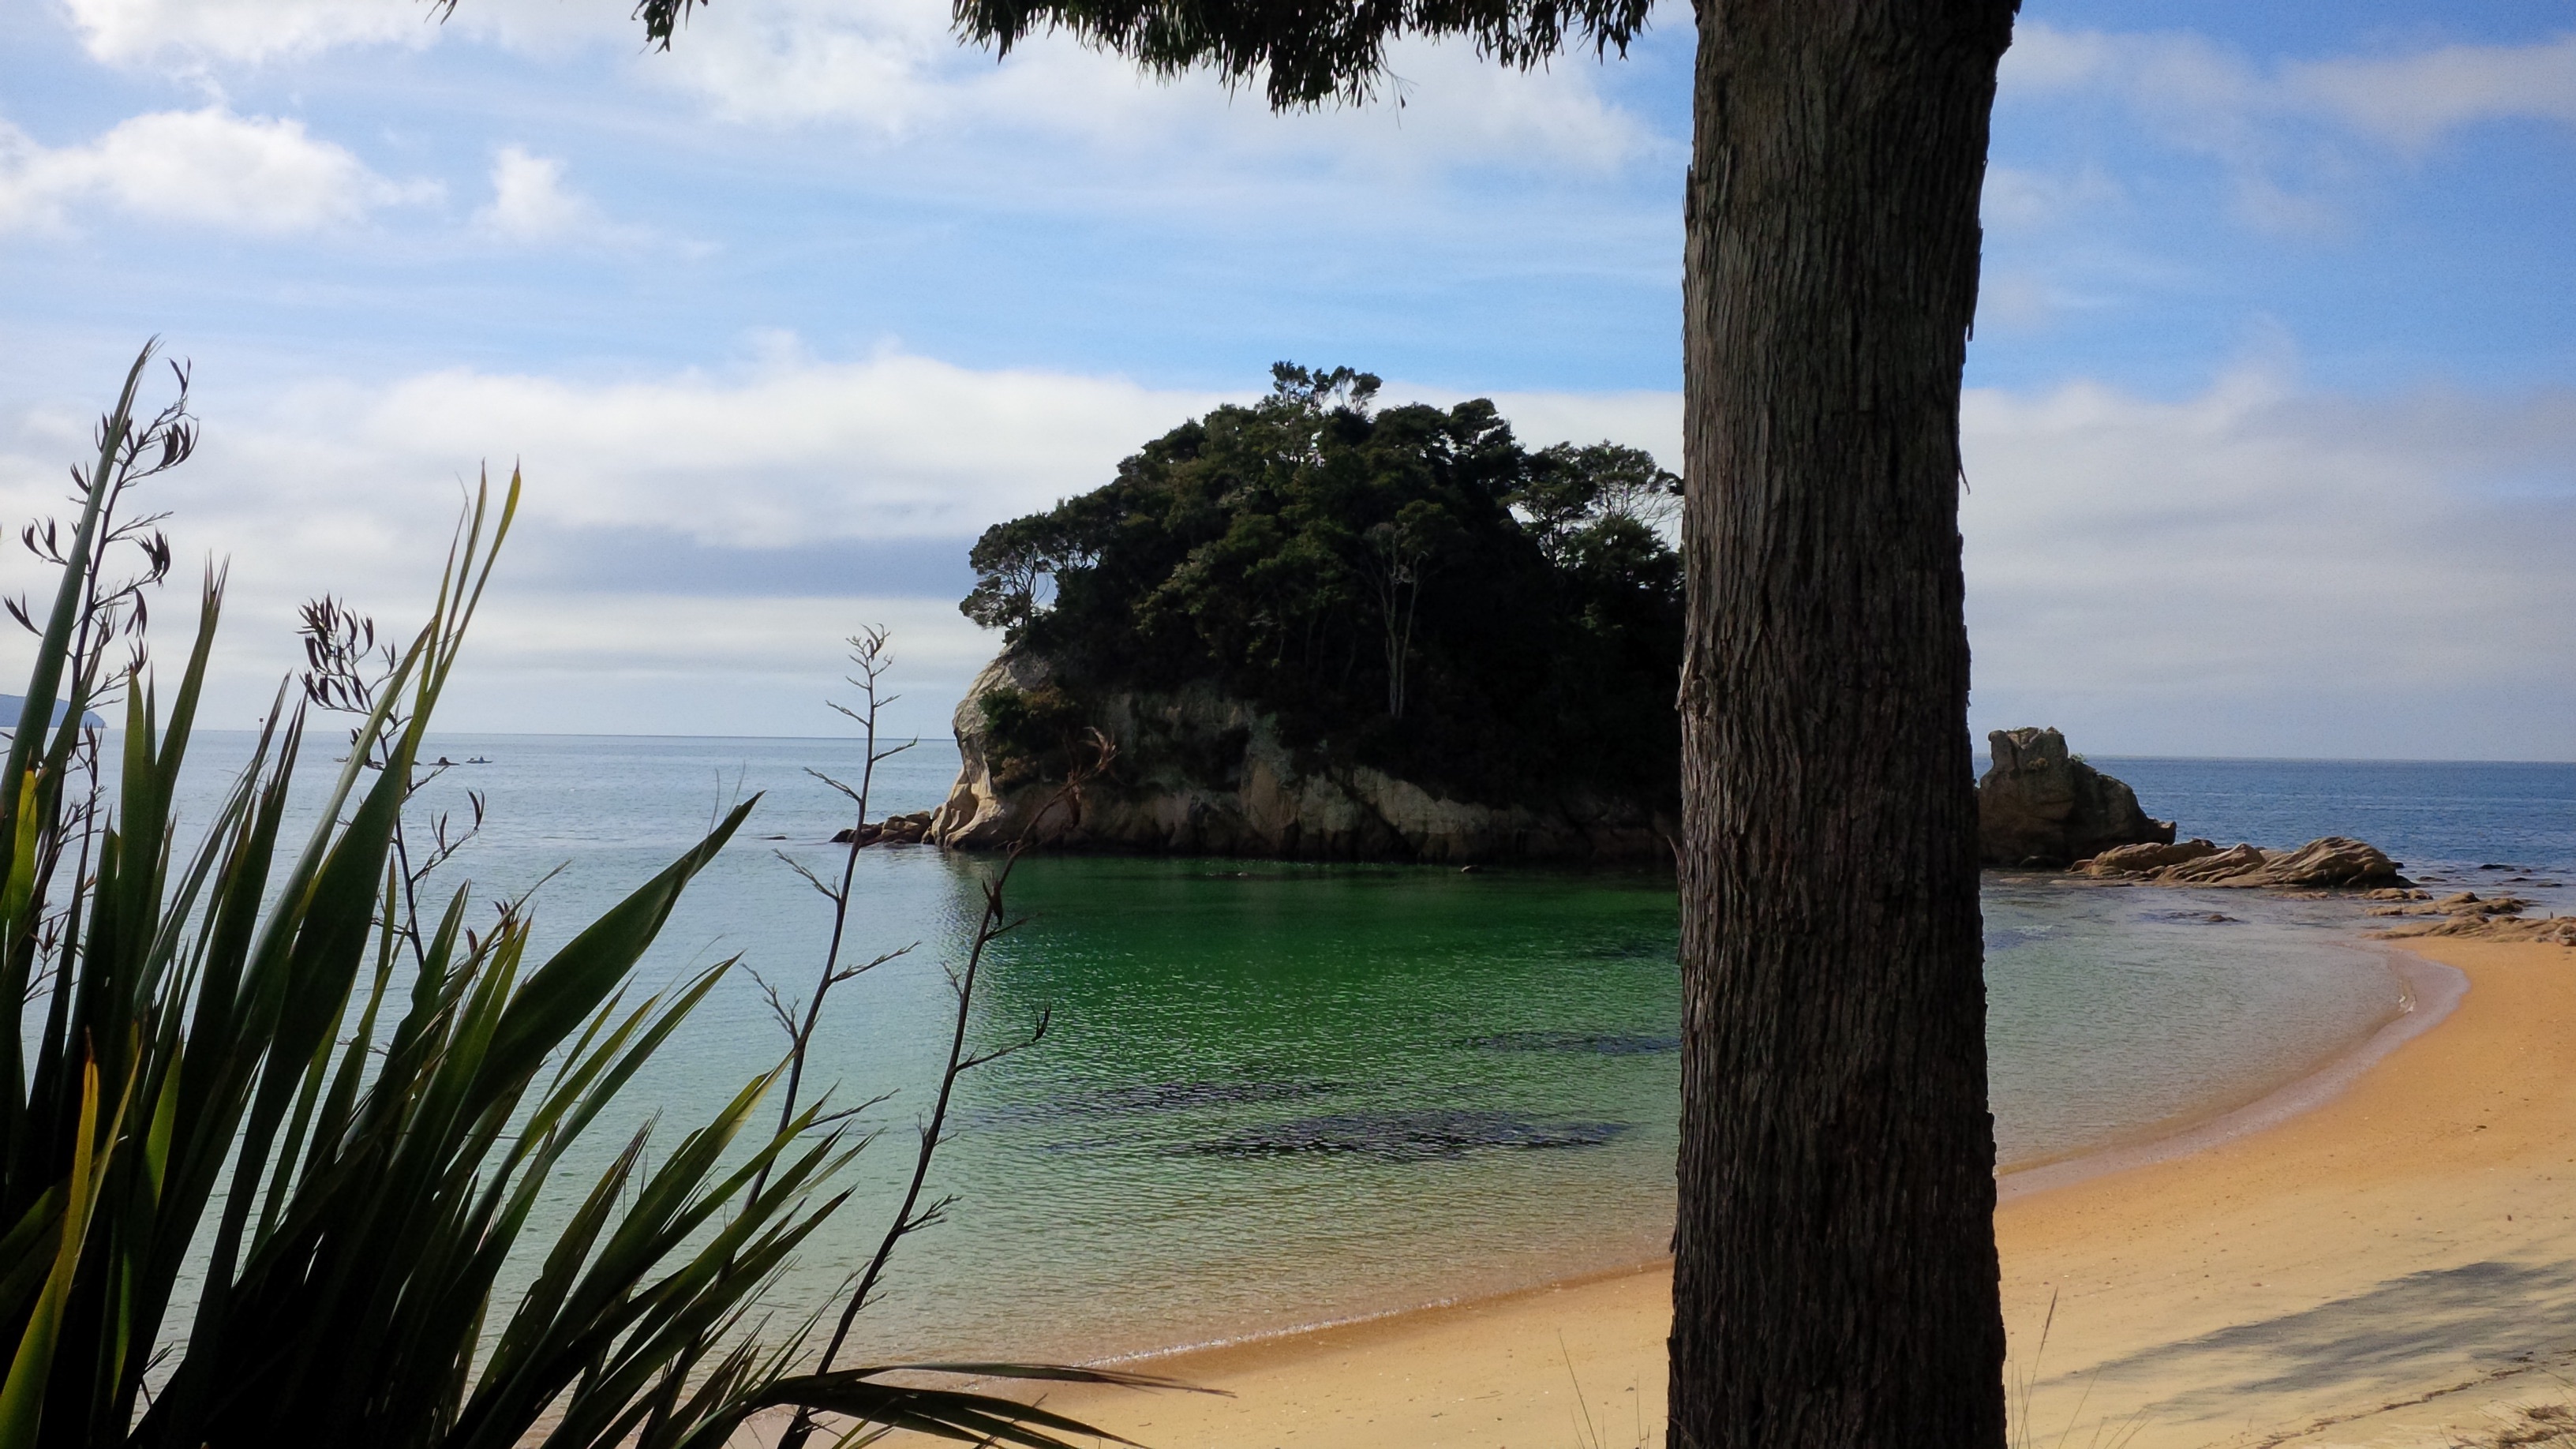
beach, sea, coast, tree, water, nature, sand, ocean, horizon, sunset, morning, shore, wave, vacation, bay, body of water, habitat, tropics, arecales